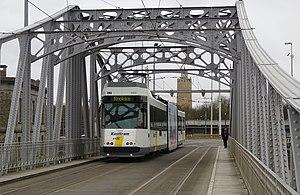
Reportage réalisé le vendredi 18 mars à l'occasion du départ de la Handzame Classic 2016 à Bredene, Belgique.